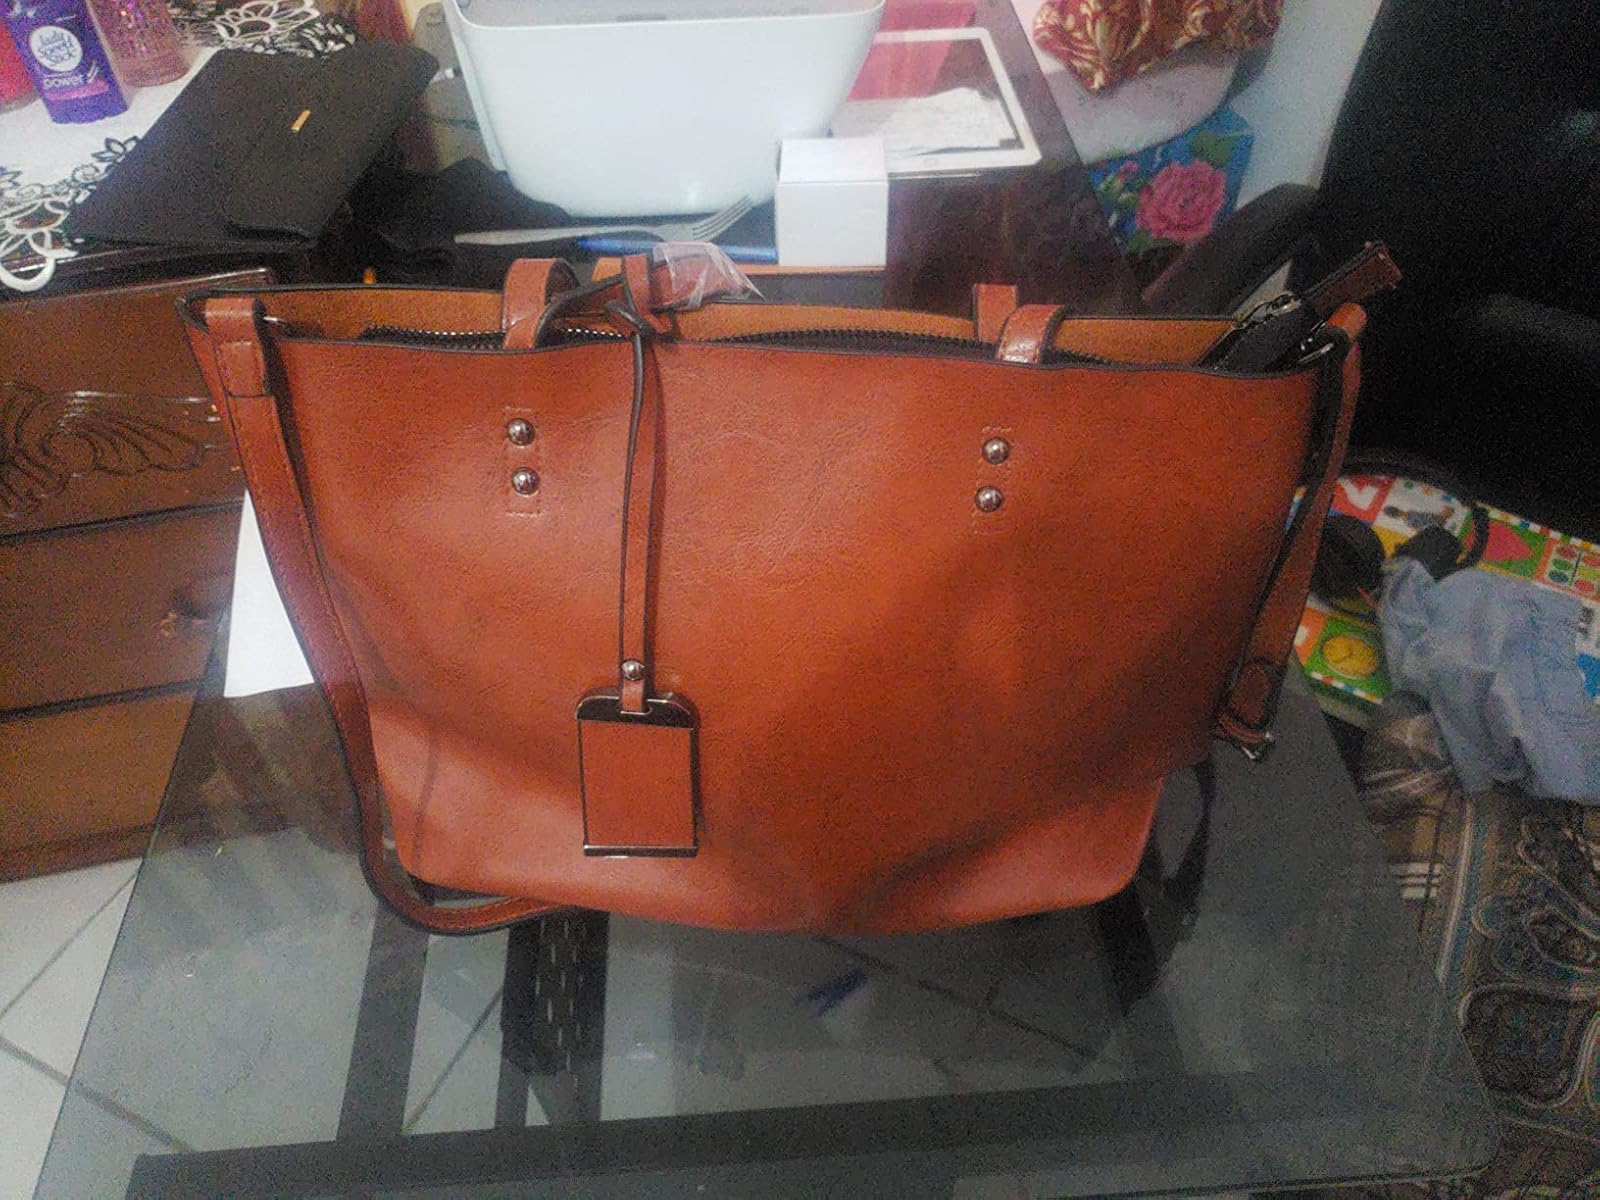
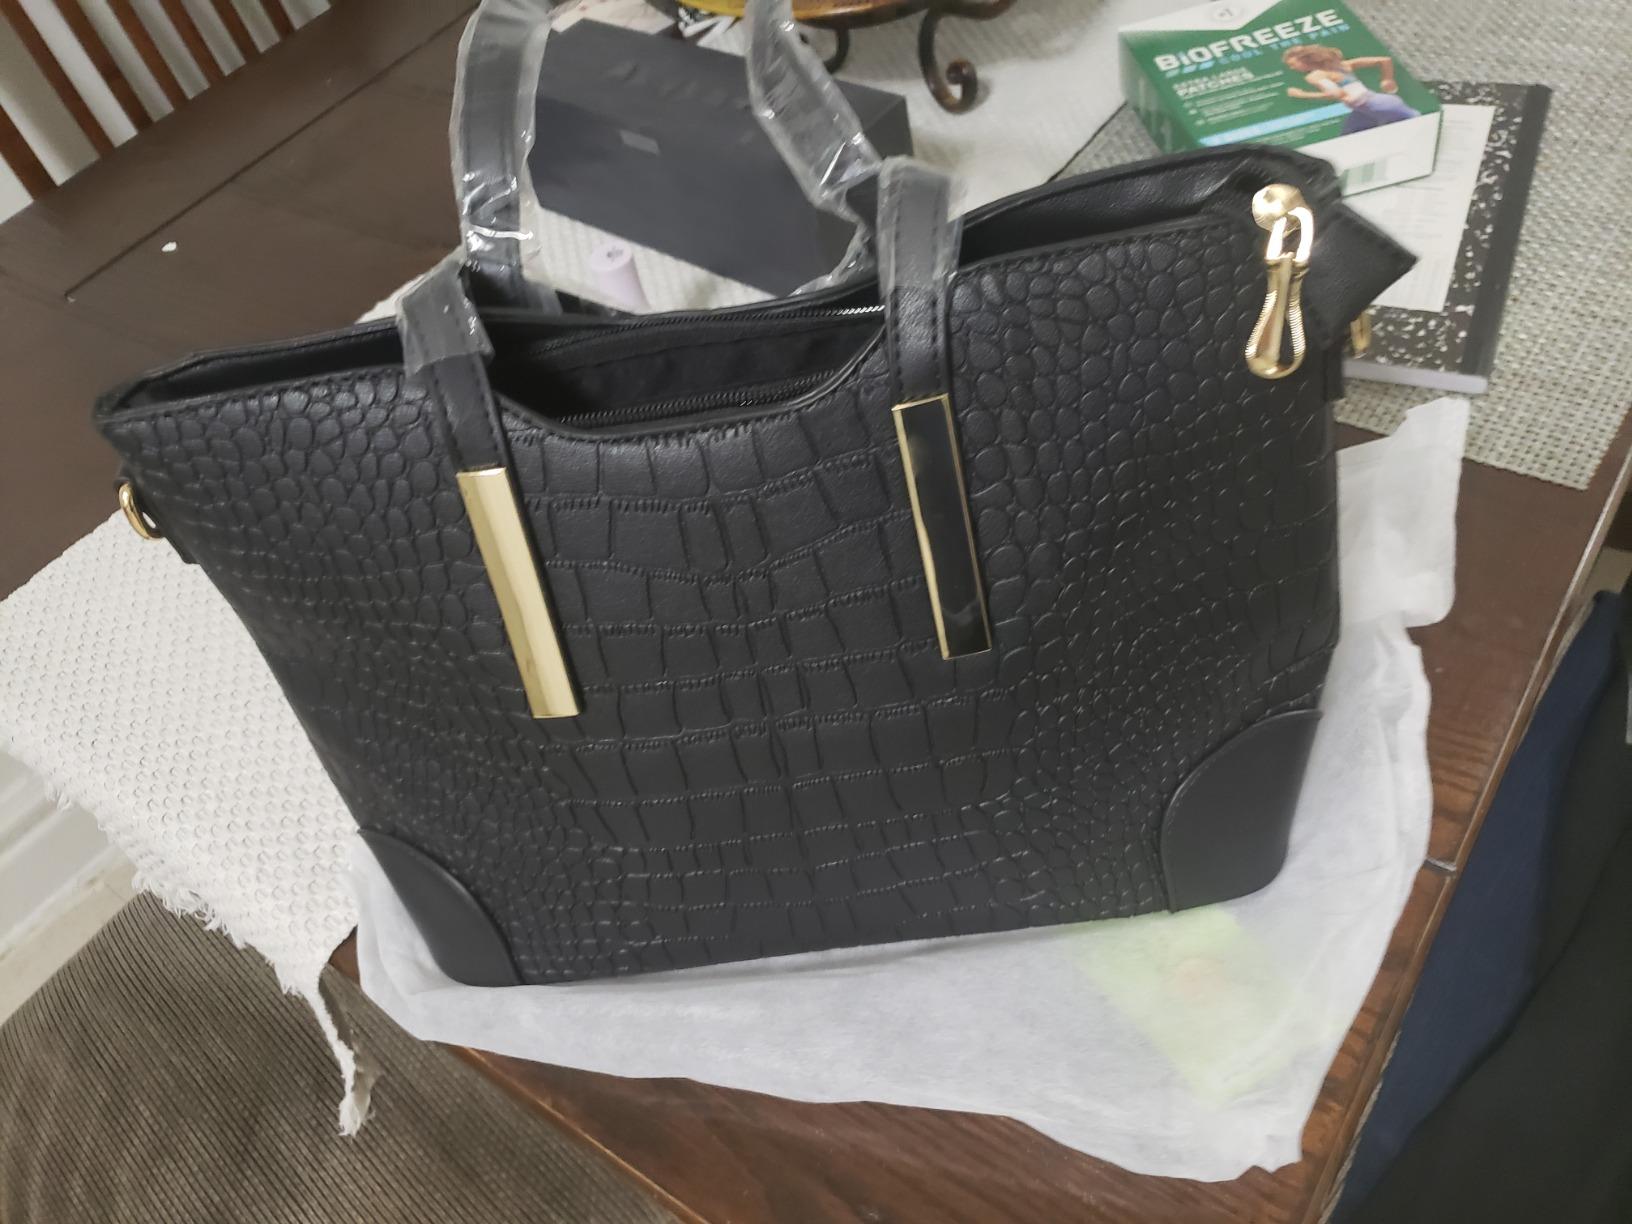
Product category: accessories_handbag
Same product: no